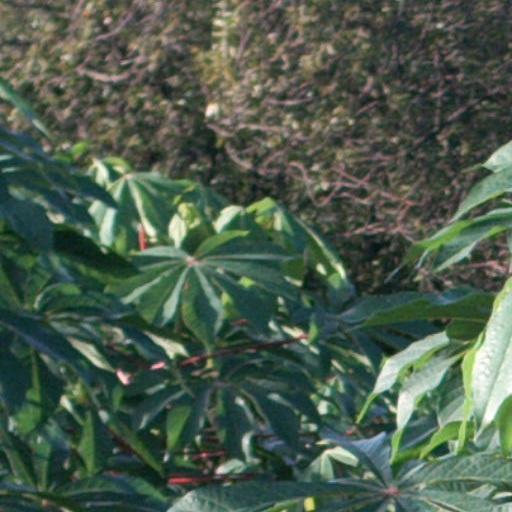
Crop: cassava